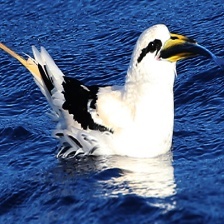
Species: WHITE TAILED TROPIC
Scientific name: PHAETHON LEPTURUS